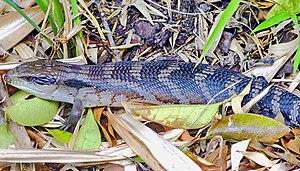
Tiliqua scincoides est une espèce de sauriens de la famille des Scincidae.